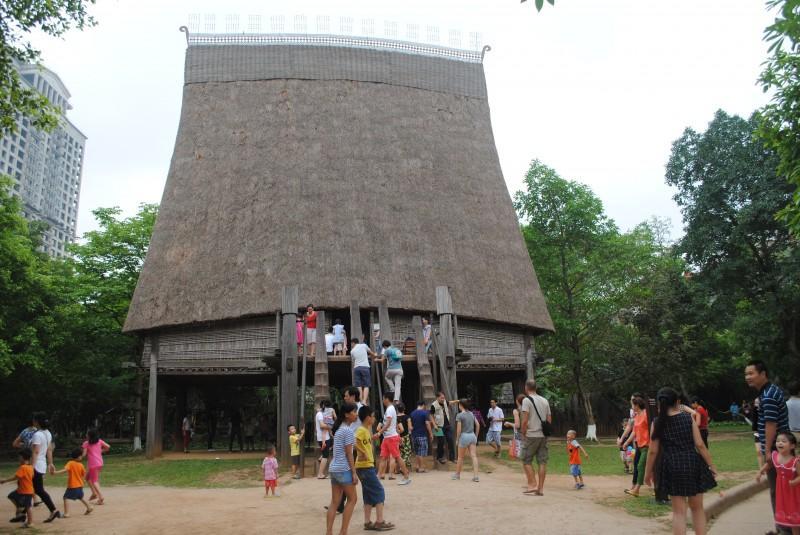
có một ngôi nhà rông xuất hiện ở trong bức ảnh